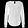
Label: Pullover